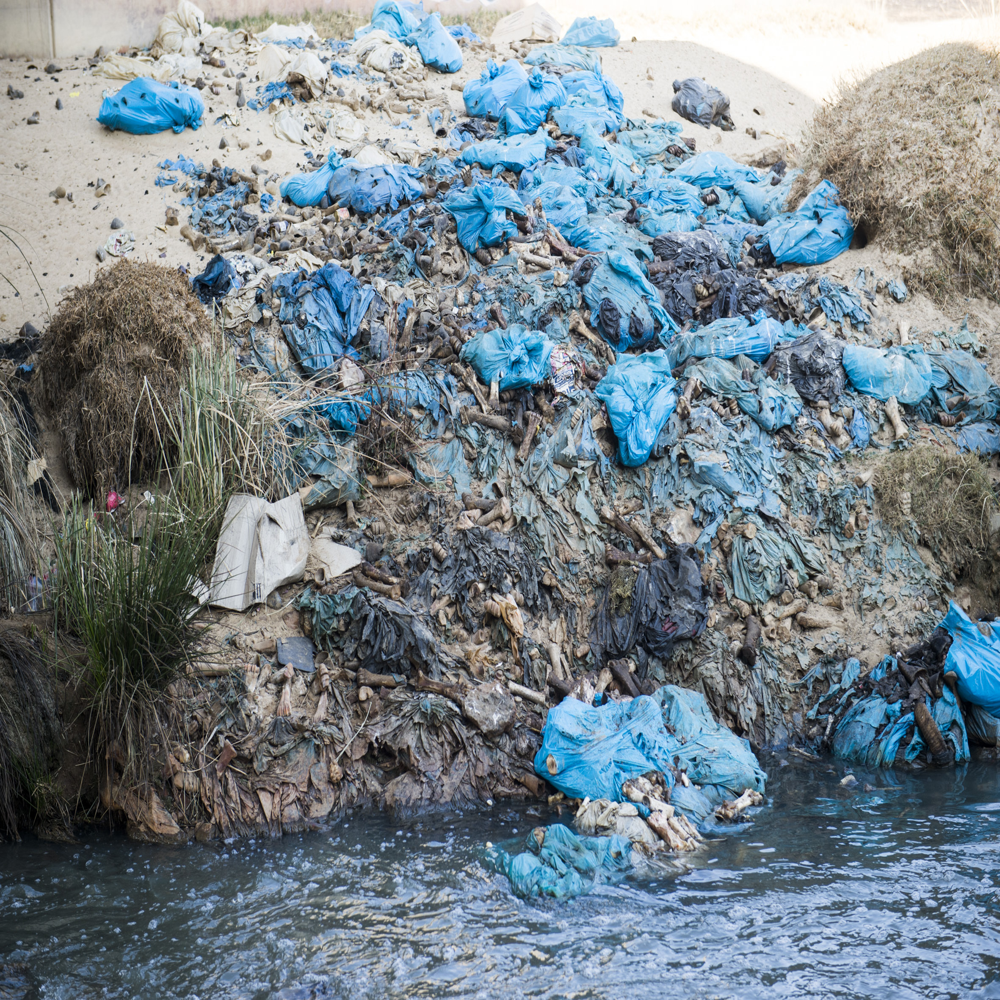
Body of water present: yes
Land polluted: yes
Water polluted: no
Pollution percentage: 10%